Guyana–Venezuela territorial dispute

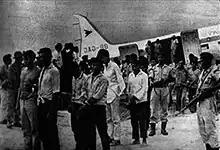
Rebels detained following their attempted rebellion in Rupununi

Immediately after the arbitration ruling in 1899, the US counsels for Venezuela, former US President Benjamin Harrison, Severo Mallet-Prevost, Benjamin F. Tracy, James R. Soley, and José María Rojas, were interviewed jointly, and stated their first claims against the ruling: